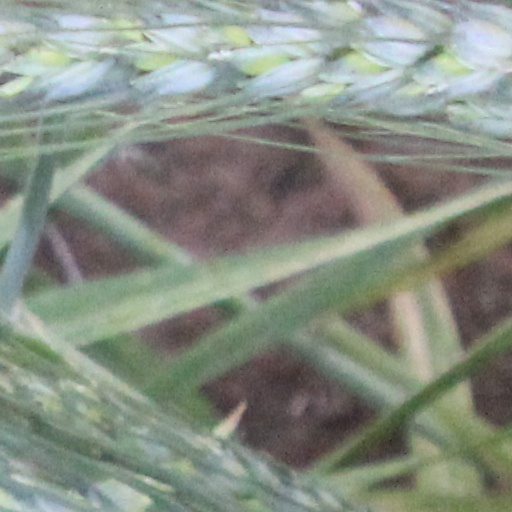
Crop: wheat